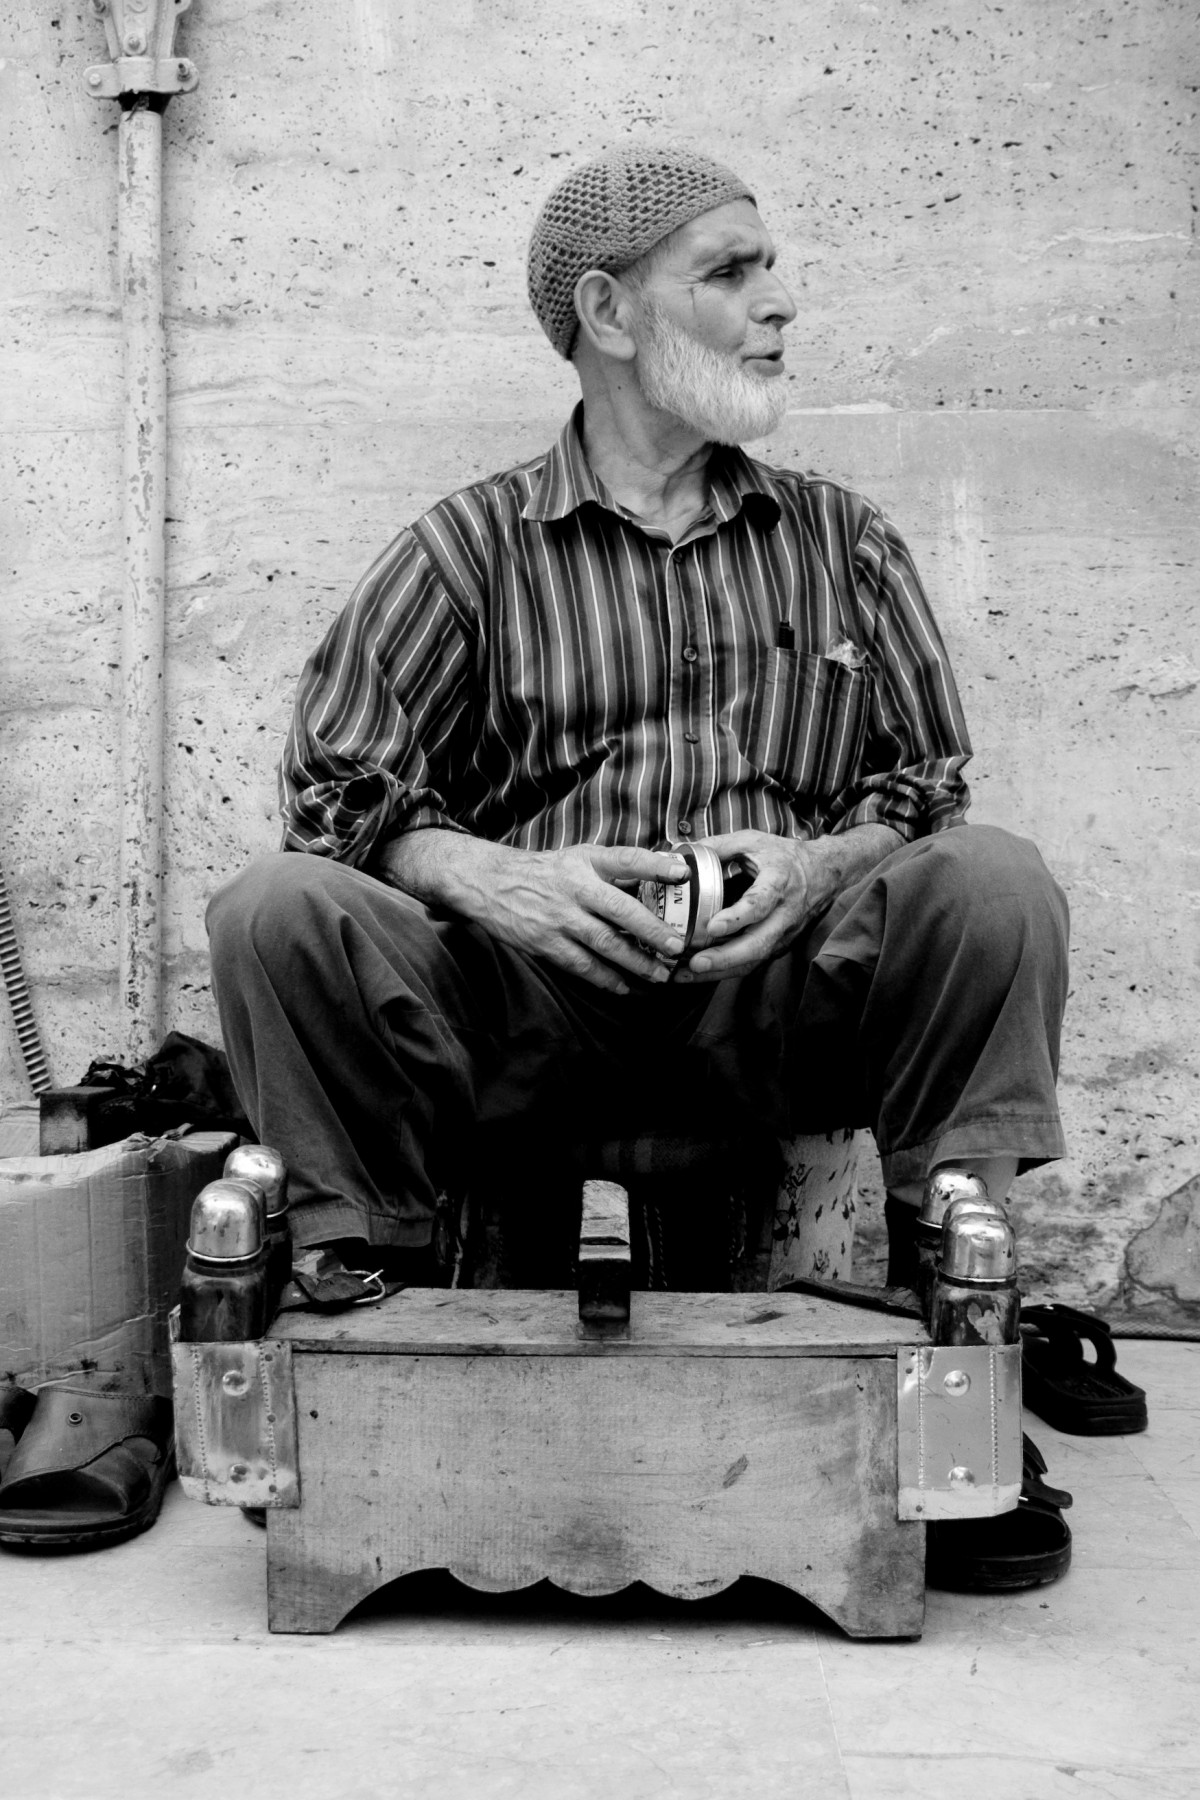
Tags: person, black and white, street, sitting, temple, photograph, monochrome photography